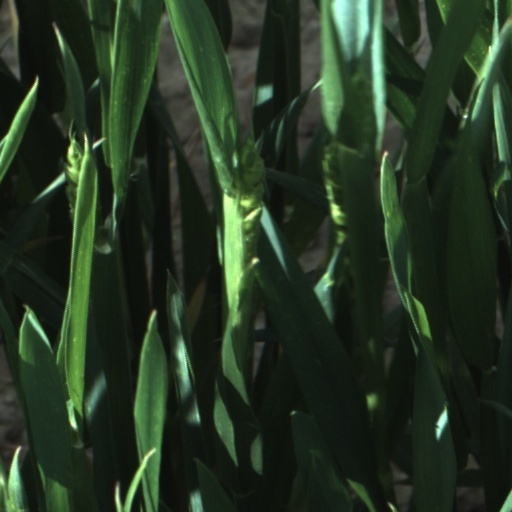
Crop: wheat